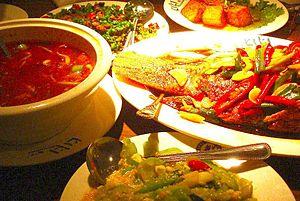
La cuisine du Sichuan ou plus formellement, Chuan cai, réputée pour son goût relevé et épicé, est une des huit grandes cuisines régionales de Chine, groupées parfois en quatre grandes familles. Elle est souvent comparée à la cuisine du Hunan ou la cuisine du Hubei, en raison des proximités culinaires, linguistiques et culturelles de ces trois provinces.